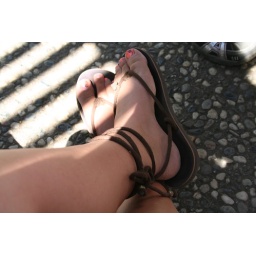
My feet are dirty and tired after two of walking around at the Yolo County Fair!